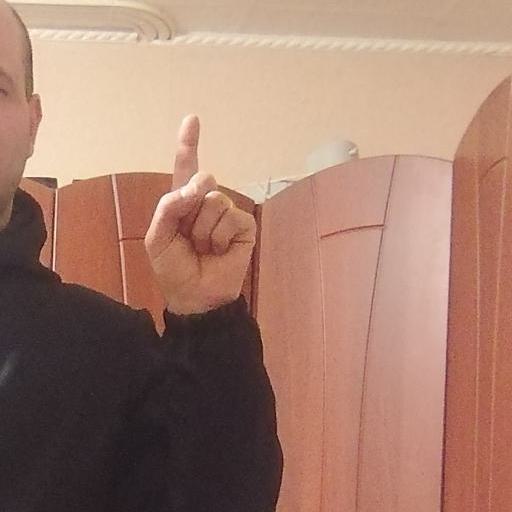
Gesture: one